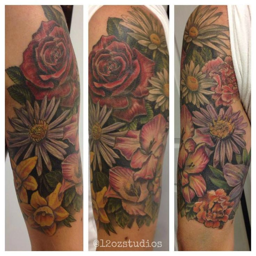
beautiful full color female half sleeve tattoo of various flowers .